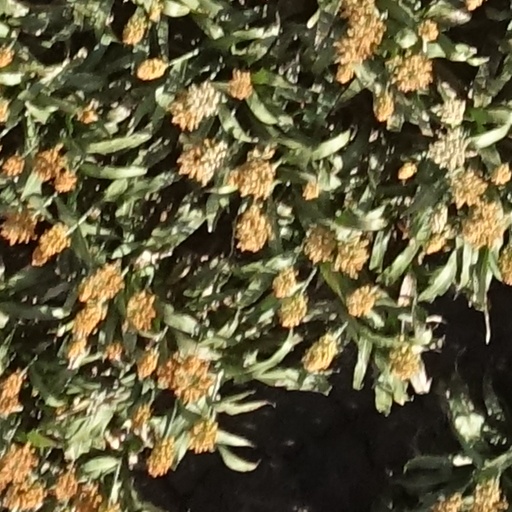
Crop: sorghum